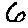
Label: 6